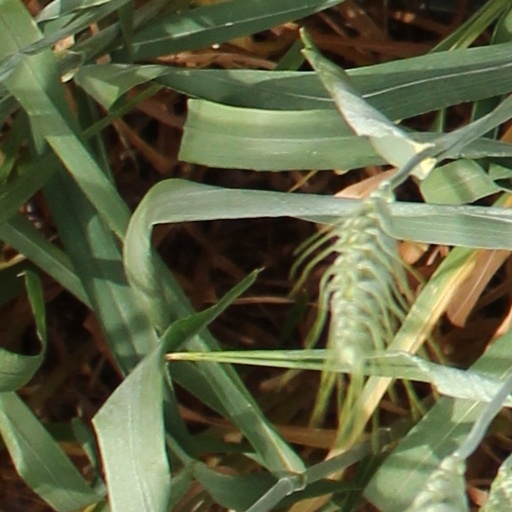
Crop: wheat